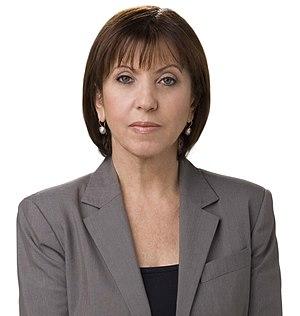
Zehava Gal-On, née le 4 janvier 1956, est une femme politique israélienne. Elle est membre de la Knesset pour le parti socialiste Meretz-Yachad et est cheffe du groupe parlementaire de ce parti. Elle préside Meretz de 2012 à 2018.
Cette liste présente les 120 membres de la 19ᵉ législature de la Knesset d'Israël au moment de leur élection le 22 janvier 2013 lors des Élections législatives israéliennes de 2013. Elle présente les élus par partis.
Les élections législatives israéliennes de 2015 se sont déroulées de manière anticipée le 17 mars 2015.